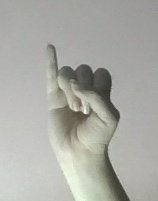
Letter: meem